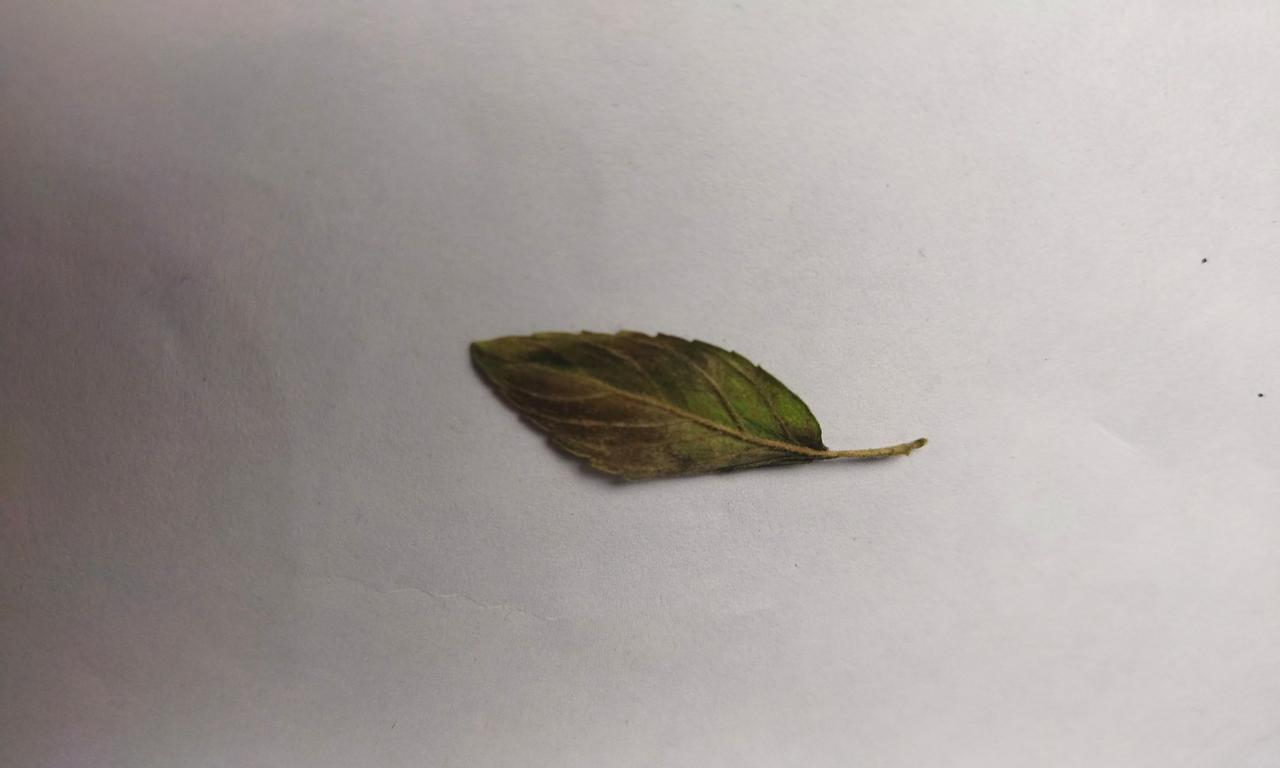
Label: Spoiled